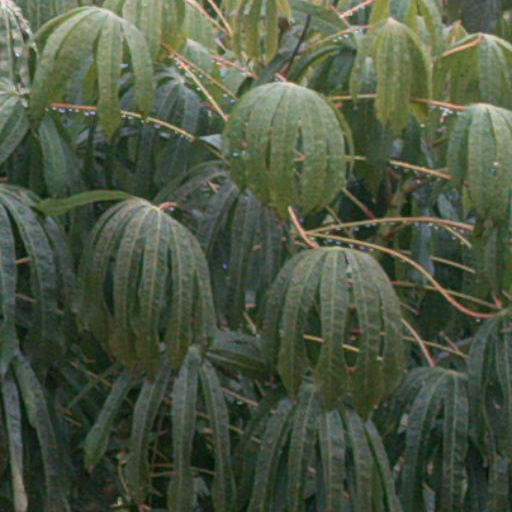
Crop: cassava